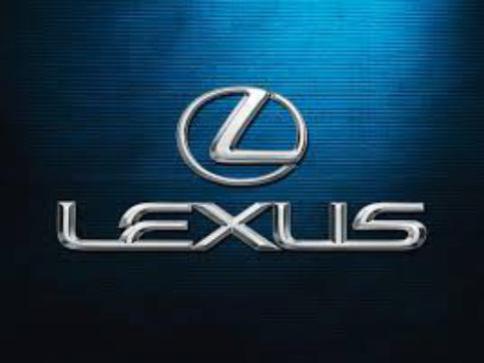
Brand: lexus-2
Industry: Transportation